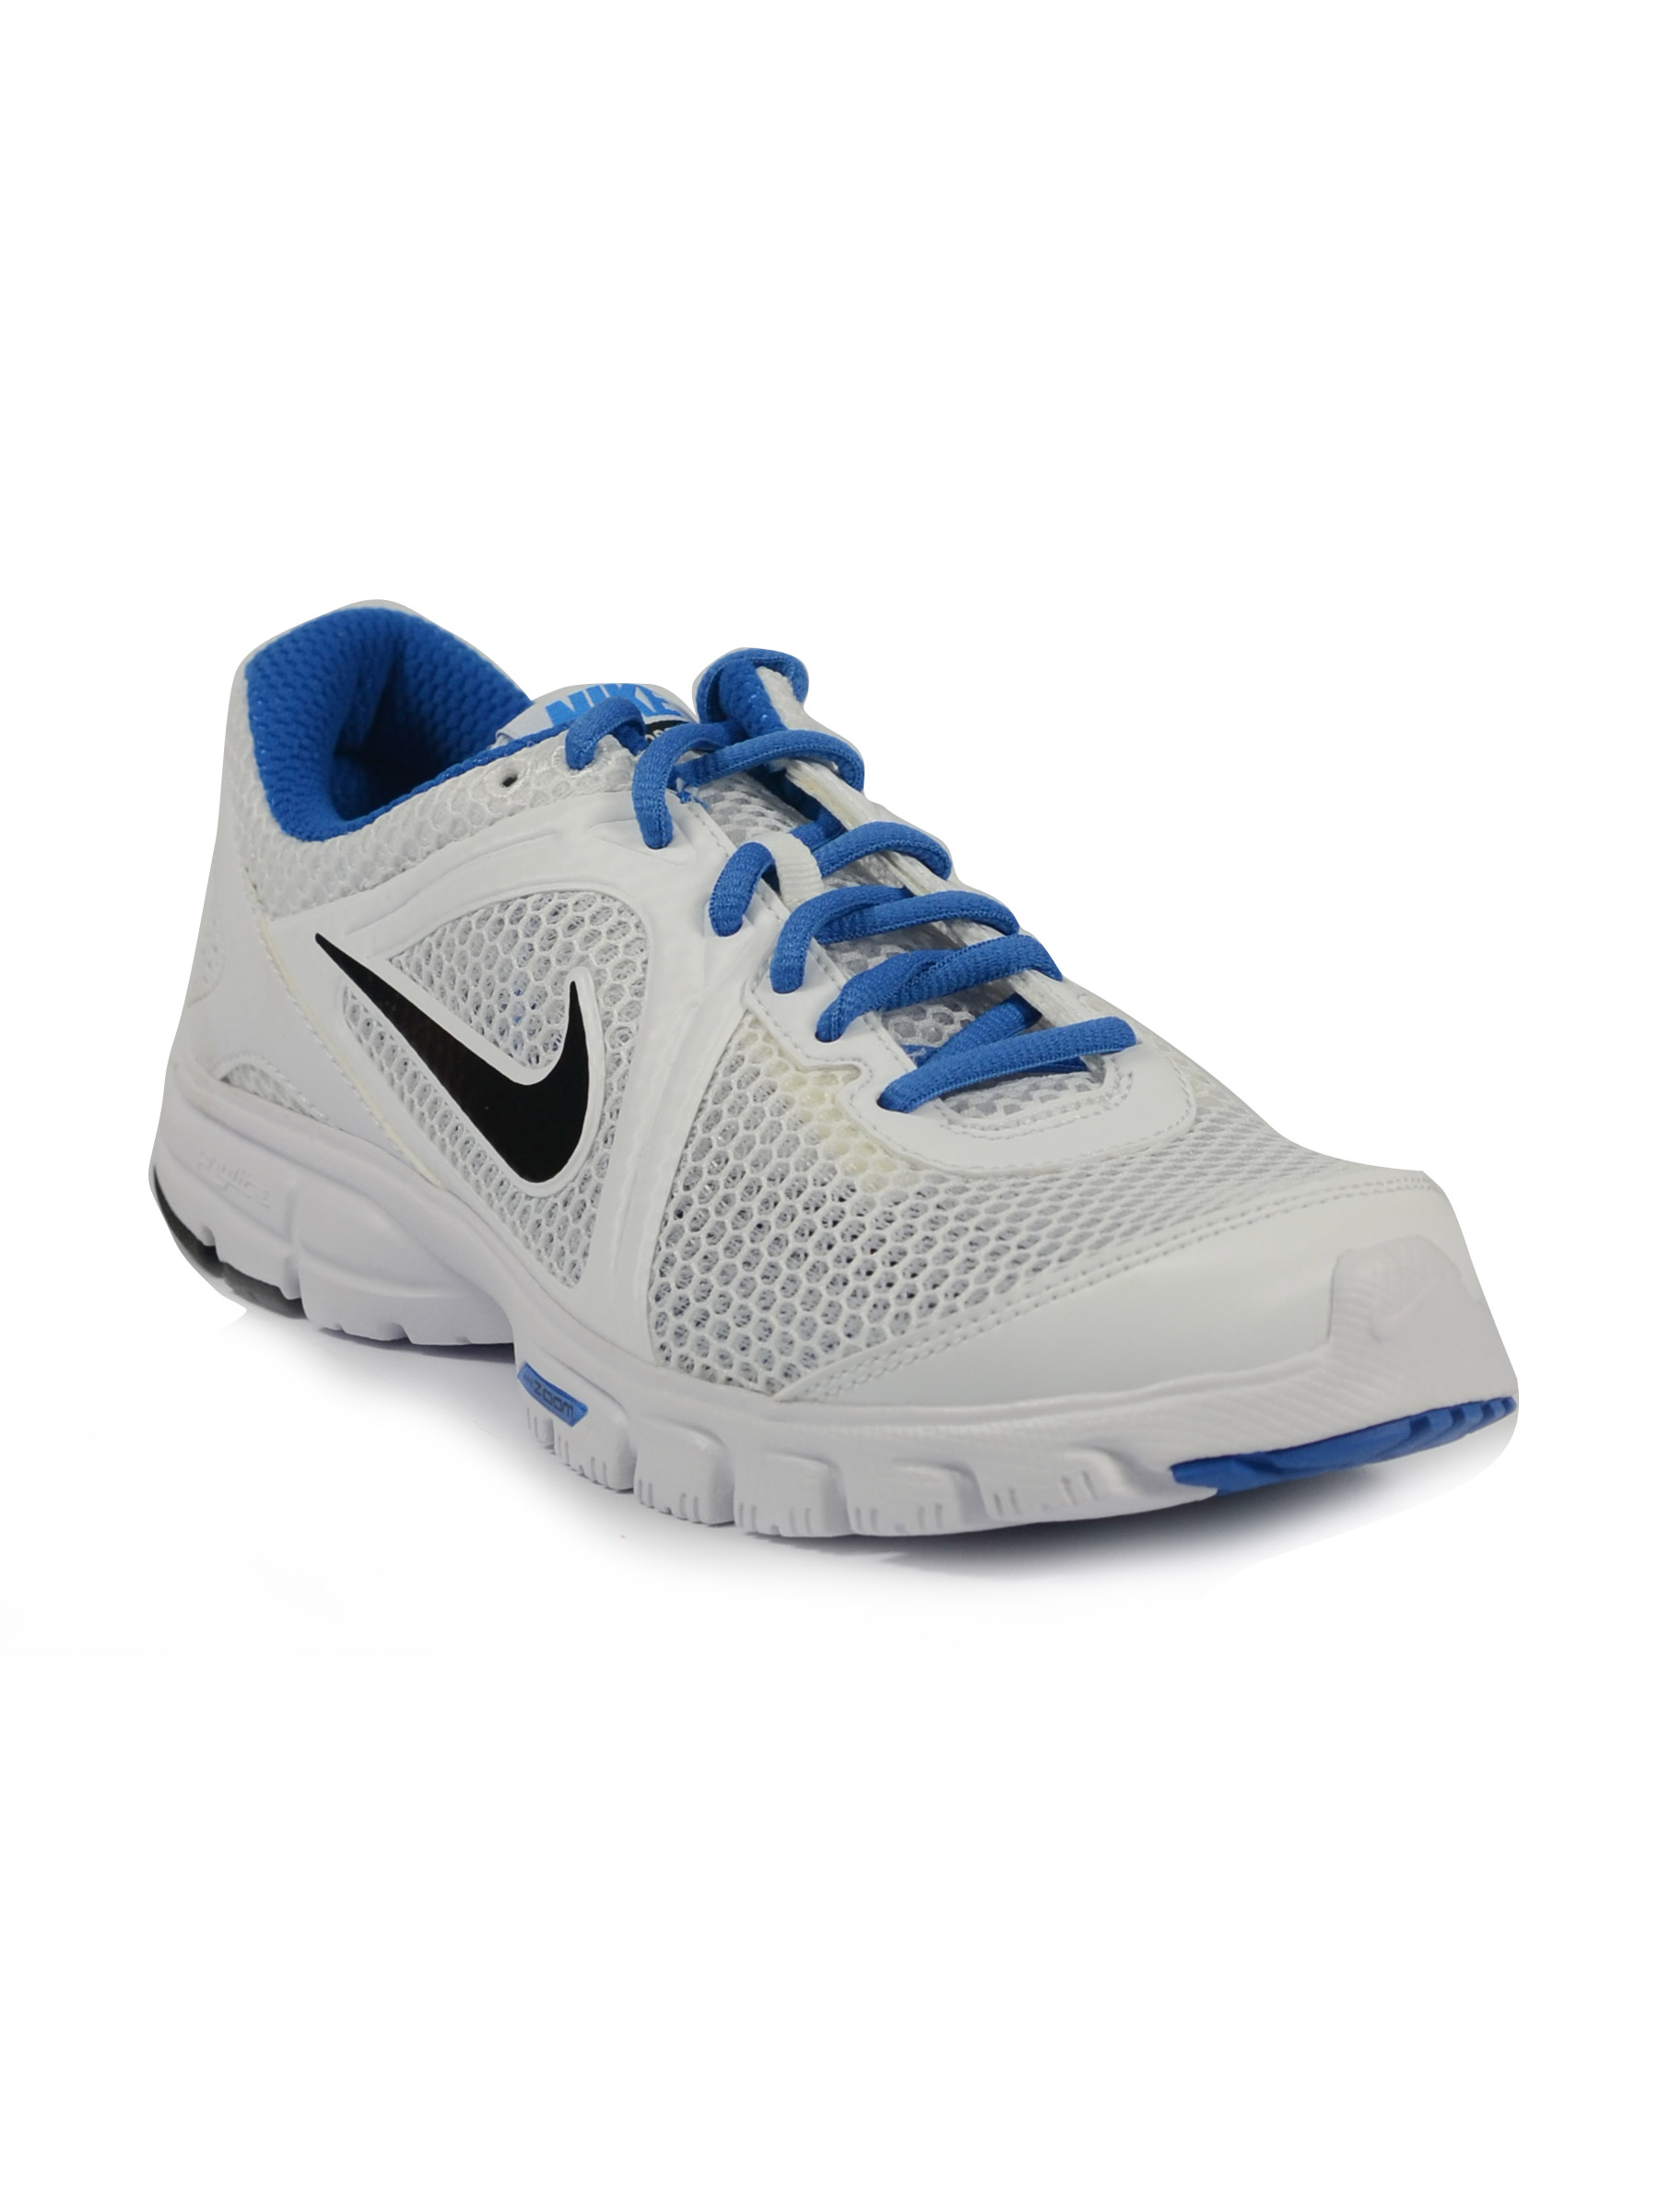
Nike Men's Zoom For 3 White Blue Shoe
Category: Footwear / Shoes / Sports Shoes
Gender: Men
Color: White
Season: Summer 2011
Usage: Sports